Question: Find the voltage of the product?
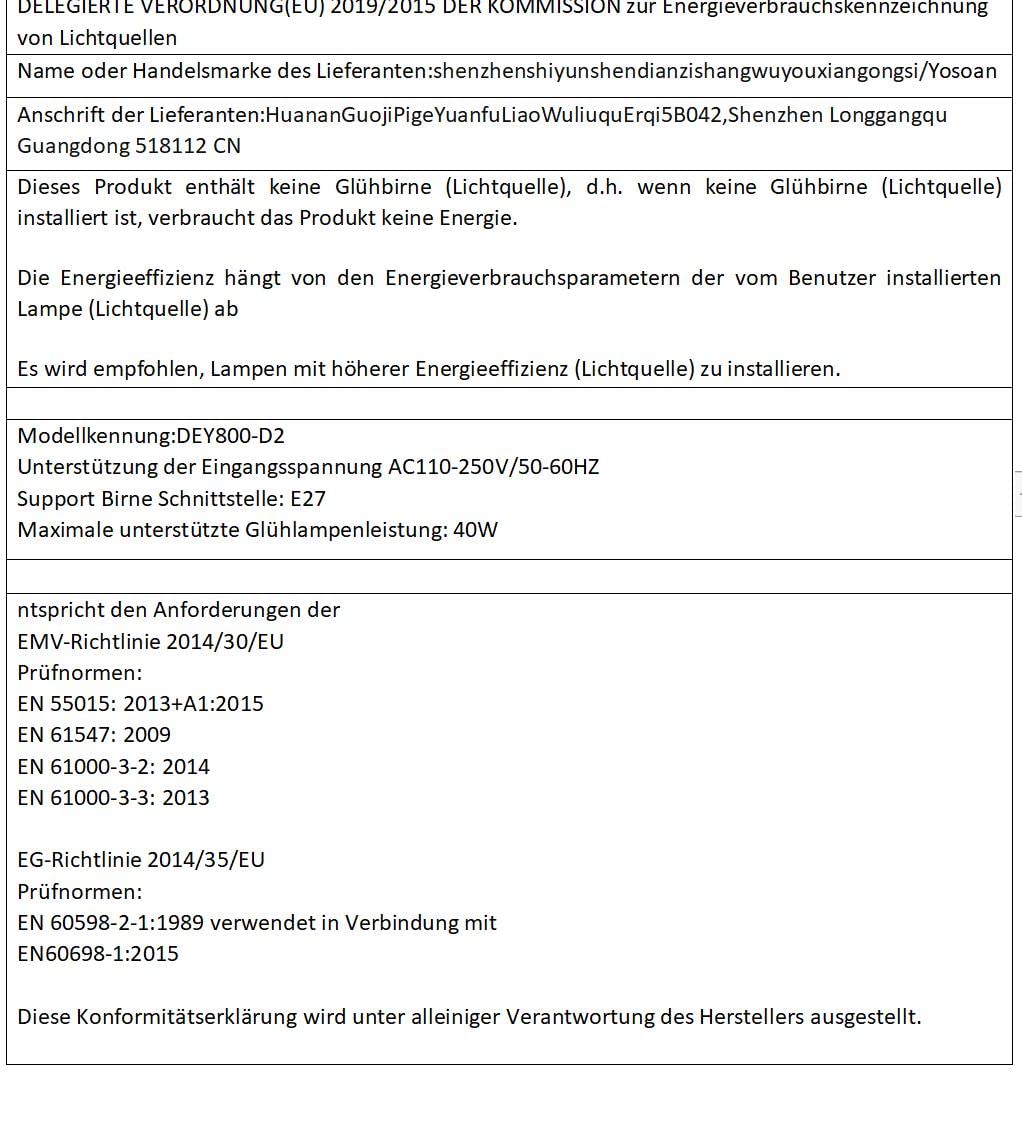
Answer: [110.0, 250.0] volt